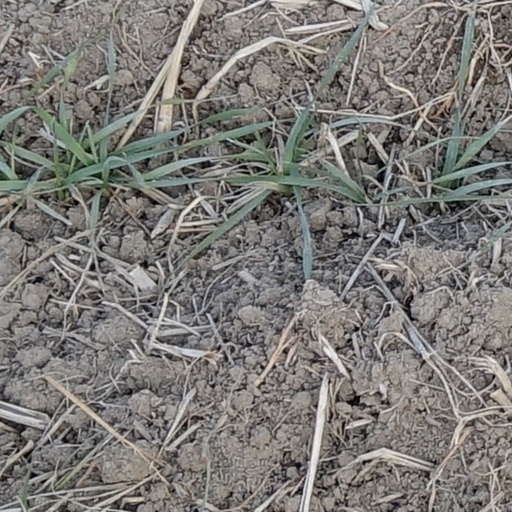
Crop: wheat